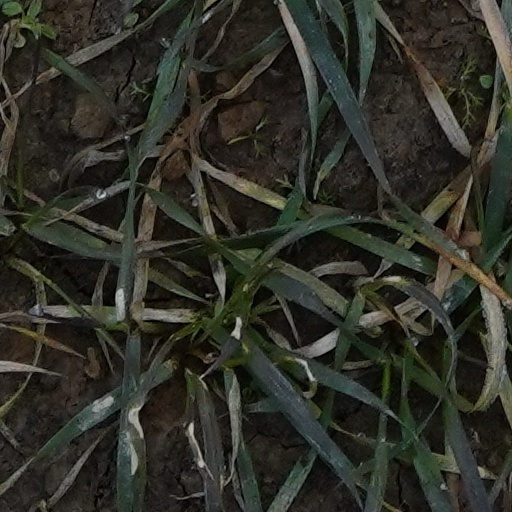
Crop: wheat